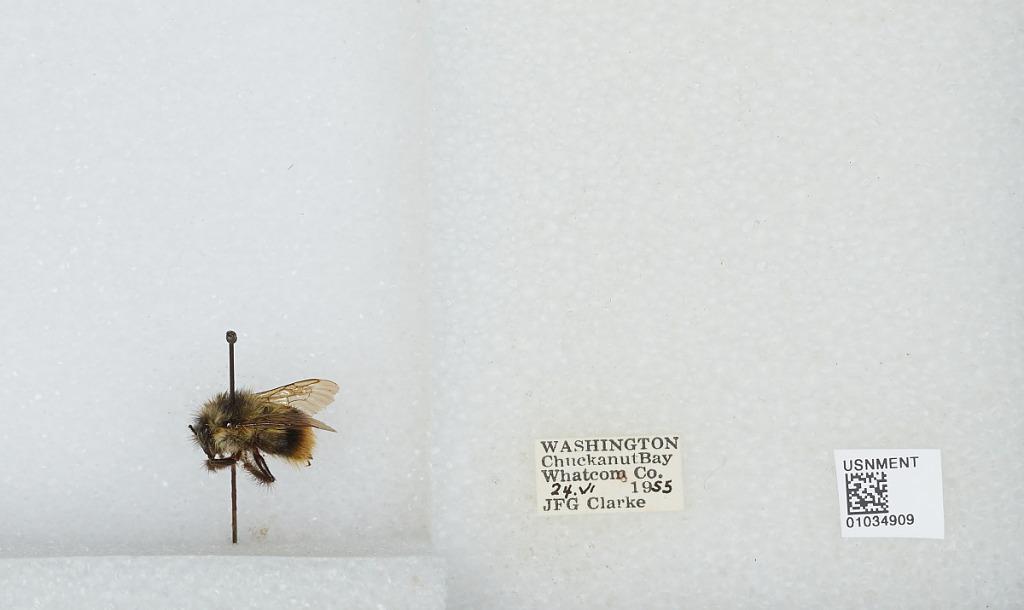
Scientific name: Bombus (Pyrobombus) mixtus Cresson
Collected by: J. Clarke
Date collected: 1955-6-24
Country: United States
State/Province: Washington
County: Whatcom
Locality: Chuckanut Bay
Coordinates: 48.6833, -122.492